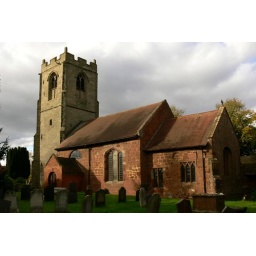
Parish church of St. Leonard. Ryton-on-Dunsmore, Warwickshire 18/10/2008. Built of red sandstone in the 11th century, the tower was added in the 15th.